El Paso Formation

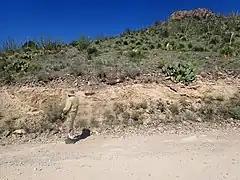
El Paso Formation in road cut near Lake Valley, New Mexico, USA

The El Paso Formation is a geologic formation that is exposed from the Permian Basin of New Mexico and Texas to southeastern Arizona. It preserves fossils dating back to the Ordovician period.